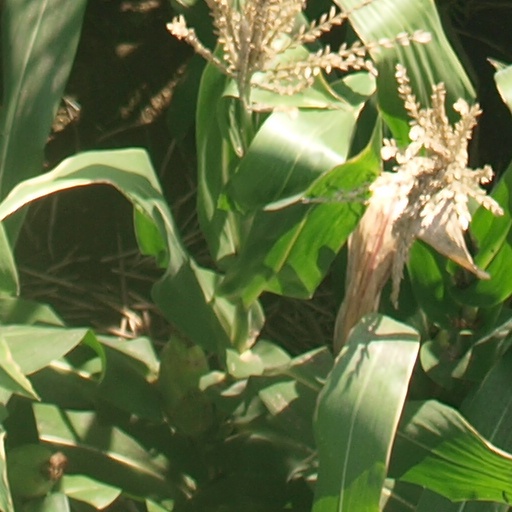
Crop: maize; corn